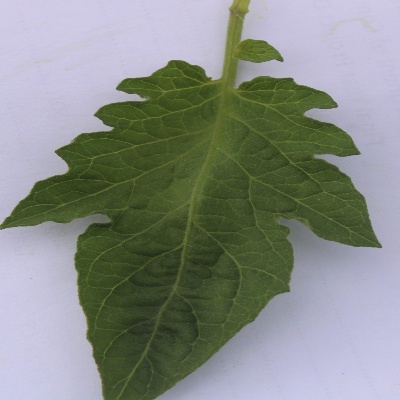
Crop: Tomato
Condition: healthy